Paasam

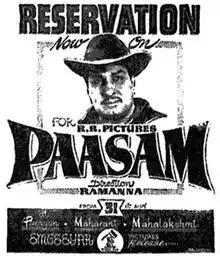
Theatrical release poster

Paasam is a 1962 Indian Tamil-language film directed by T. R. Ramanna. The film stars M. G. Ramachandran, Kalyan Kumar and B. Saroja Devi. It was released on 31 August 1962 and failed commercially.